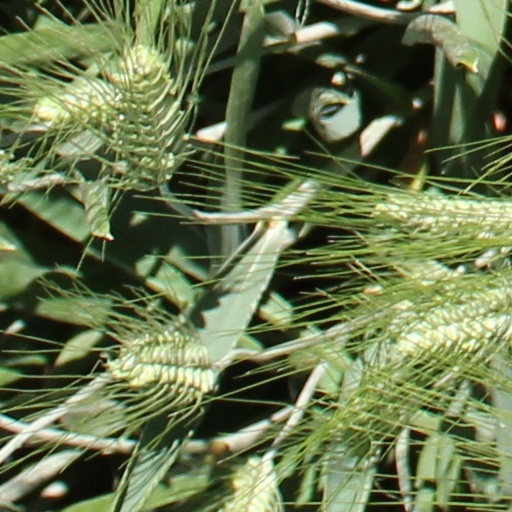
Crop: wheat